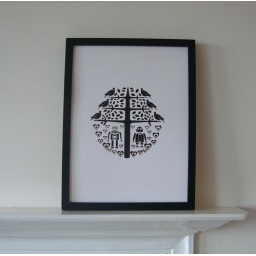
robots in love A3 original screen print black